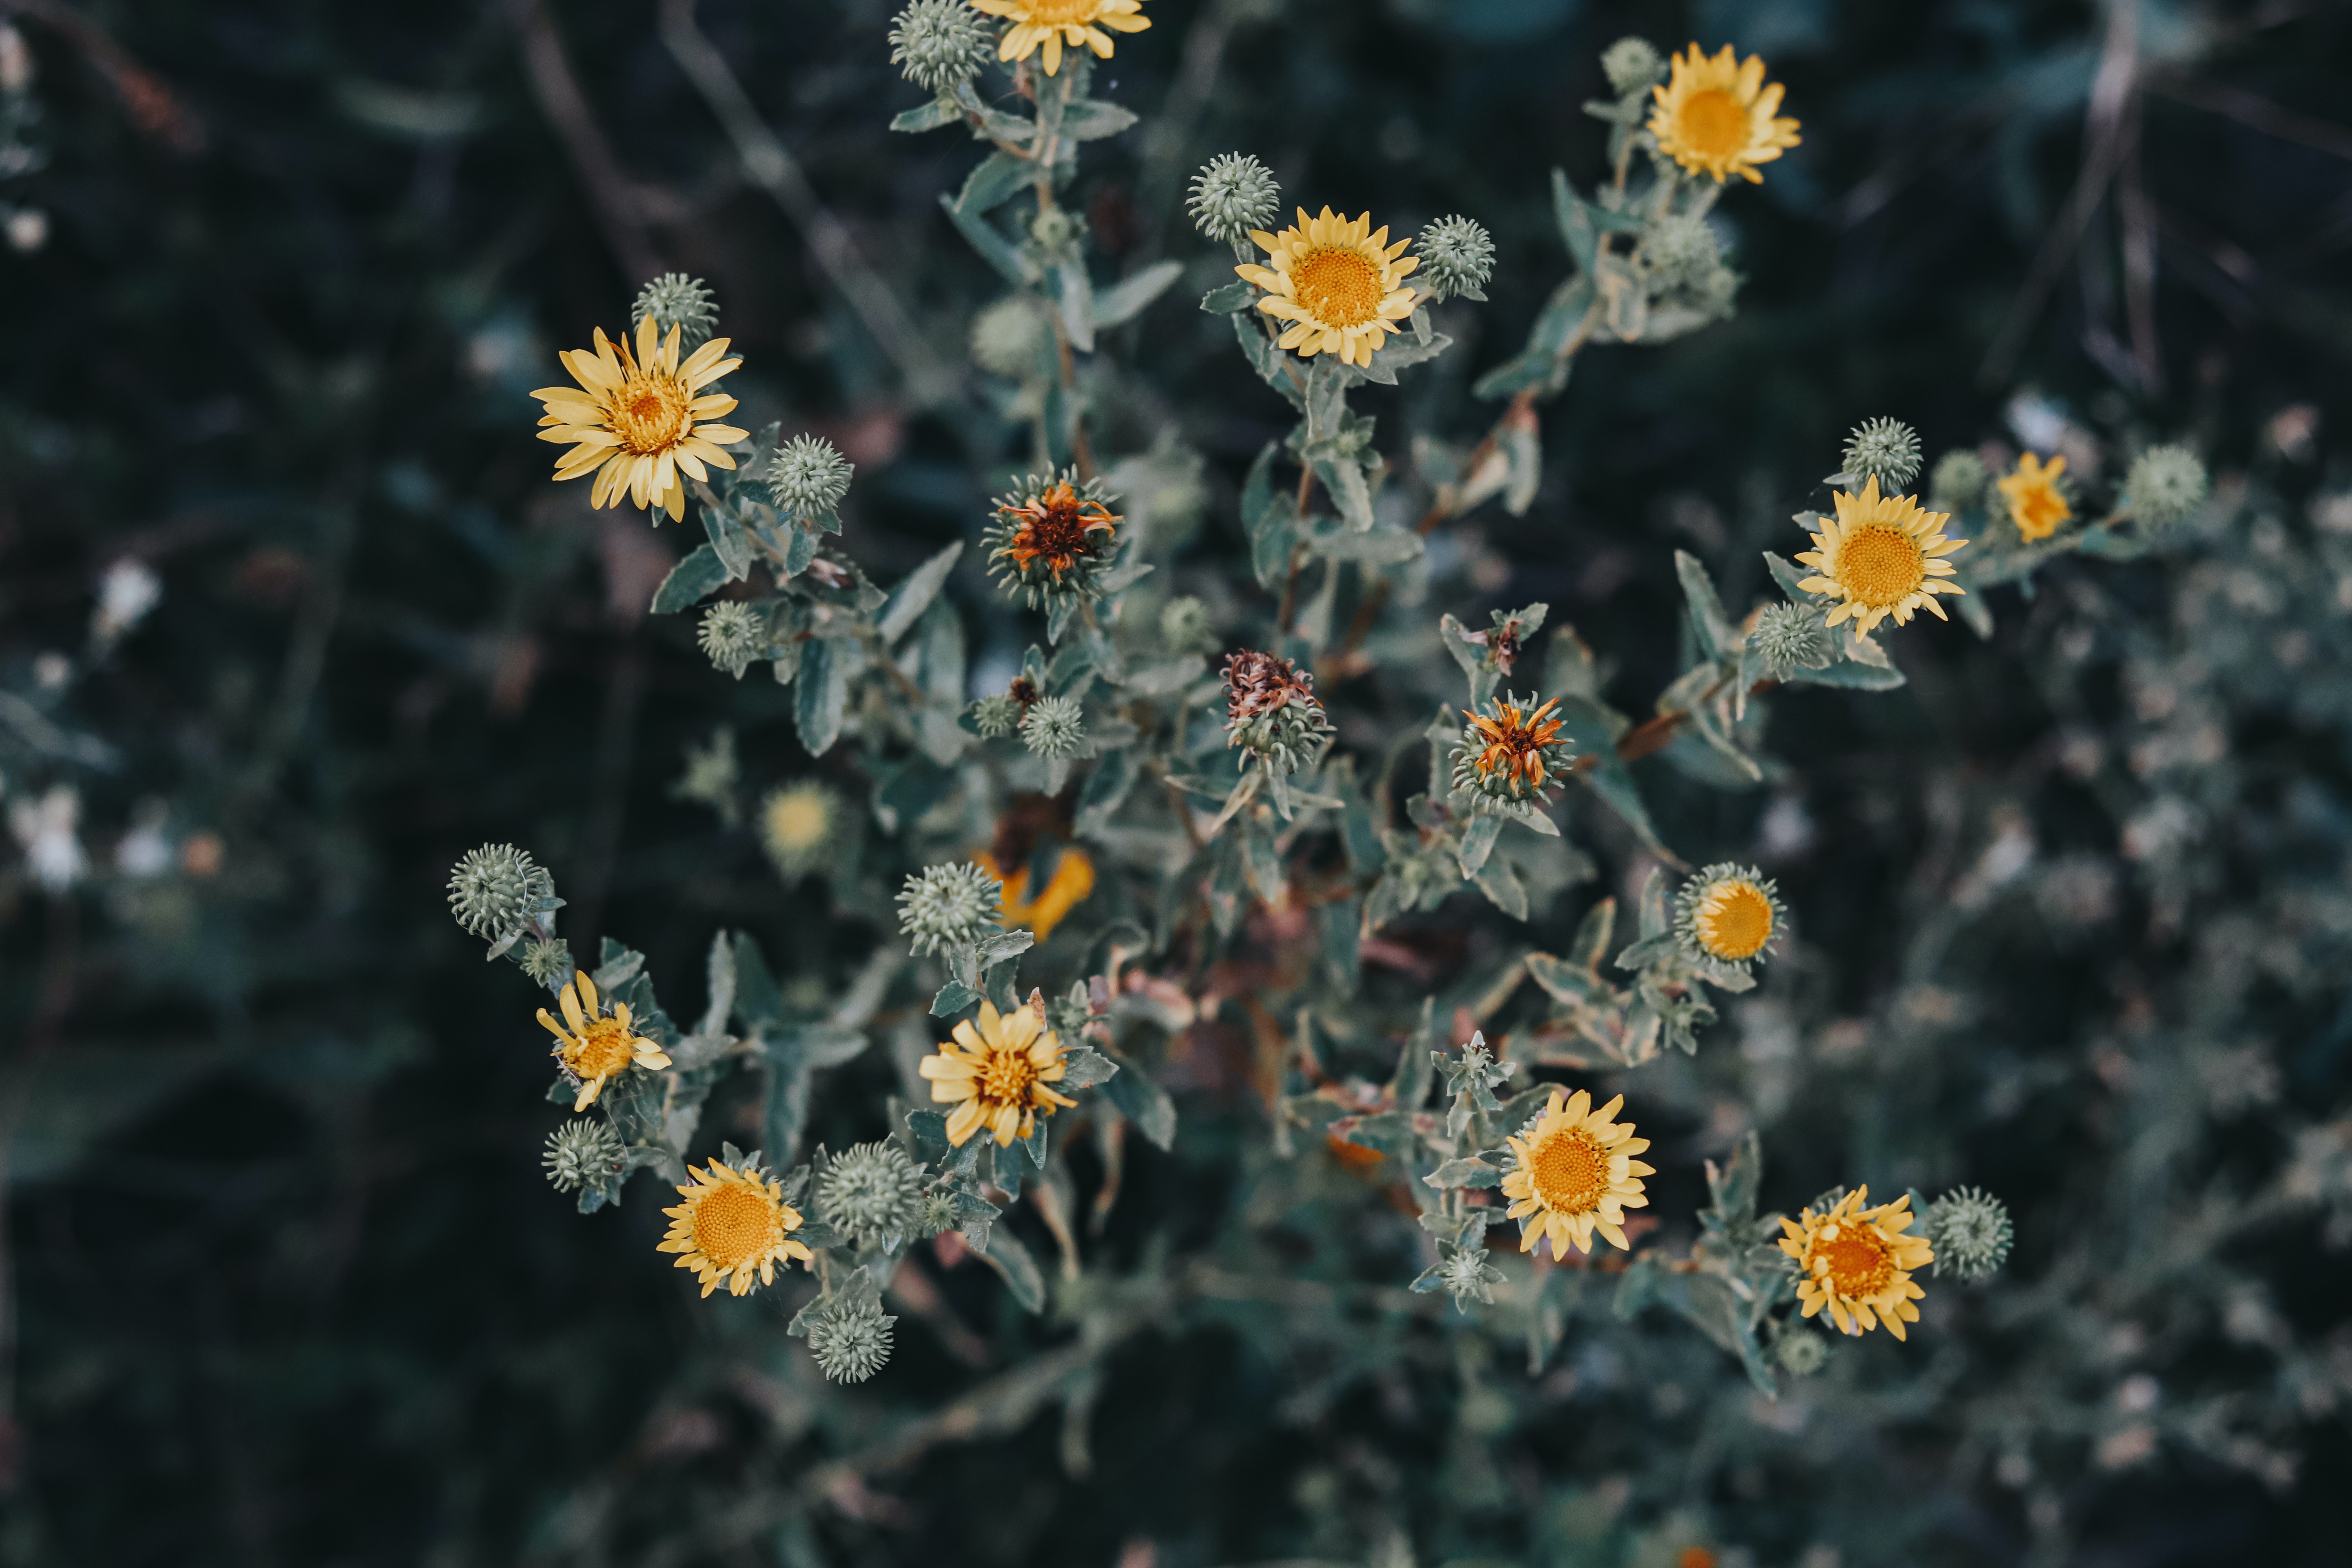
flower, plant, petal, yellow, tree, shrub, grass, herbaceous plant, groundcover, flowering plant, annual plant, terrestrial plant, Forb, daisy family, close up, subshrub, twig, pollen, art, Pedicel, herb, perennial plant, plant stem, wildflower, macro photography, sunflower, soil, asterales, buddleia, asphalt